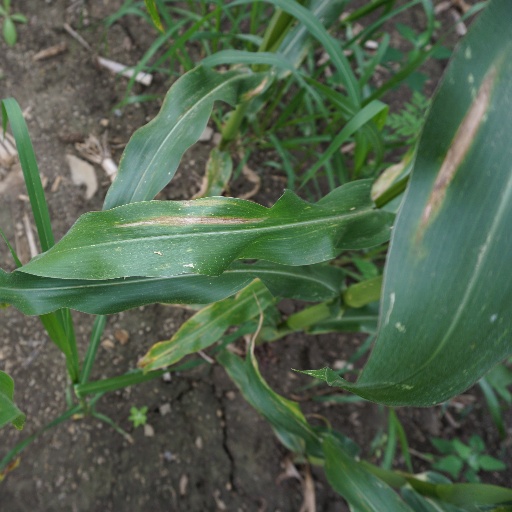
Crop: maize; corn